Ustje

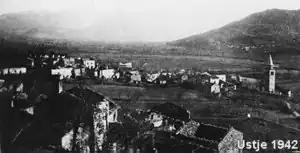
Ustje after August 8, 1942

On August 8, 1942, Italian soldiers of the Julia division killed eight people and burned down the village. After the war, the village was rebuilt and August 8 is observed as a memorial day. The events from 1942 are described in Danilo Lokar's book "Sodni dan na vasi" (Doomsday in the Village).